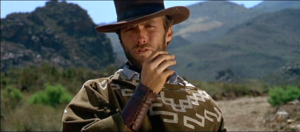
Manden uden navn
Manden uden navn er helten, der bliver spillet af Clint Eastwood i Sergio Leones Dollars-trilogi af spaghettiwesternfilms: En nævefuld dollars fra 1964, Hævn for dollars fra 1965 og den Den gode, den onde og den grusomme fra 1966.